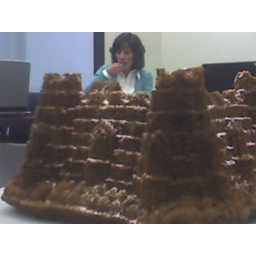
Dawne T and her castle cake in WJ-IL